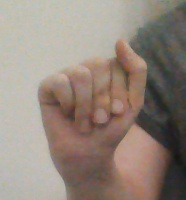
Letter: saad